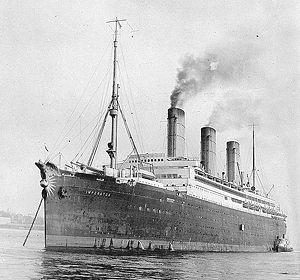
Le SS Imperator est un paquebot transatlantique allemand mis en service pour la compagnie HAPAG par les chantiers navals AG Vulcan de Hambourg en 1913. Il est le premier d'une série de trois paquebots transatlantiques allemands, qui inclut le Vaterland et le Bismarck. À la suite de la Première Guerre mondiale, l’Imperator, cédé au Royaume-Uni comme dommage de guerre, est renommé RMS Berengaria et sert la Cunard. Il est victime d'un incendie en 1938 qui entraîne sa démolition, terminée en 1946. Jusqu’à la mise en service de son sister-ship le Vaterland, l’Imperator fut le plus grand paquebot du monde.
Hermann Anschütz-Kaempfe est un industriel allemand, inventeur du gyrocompas.